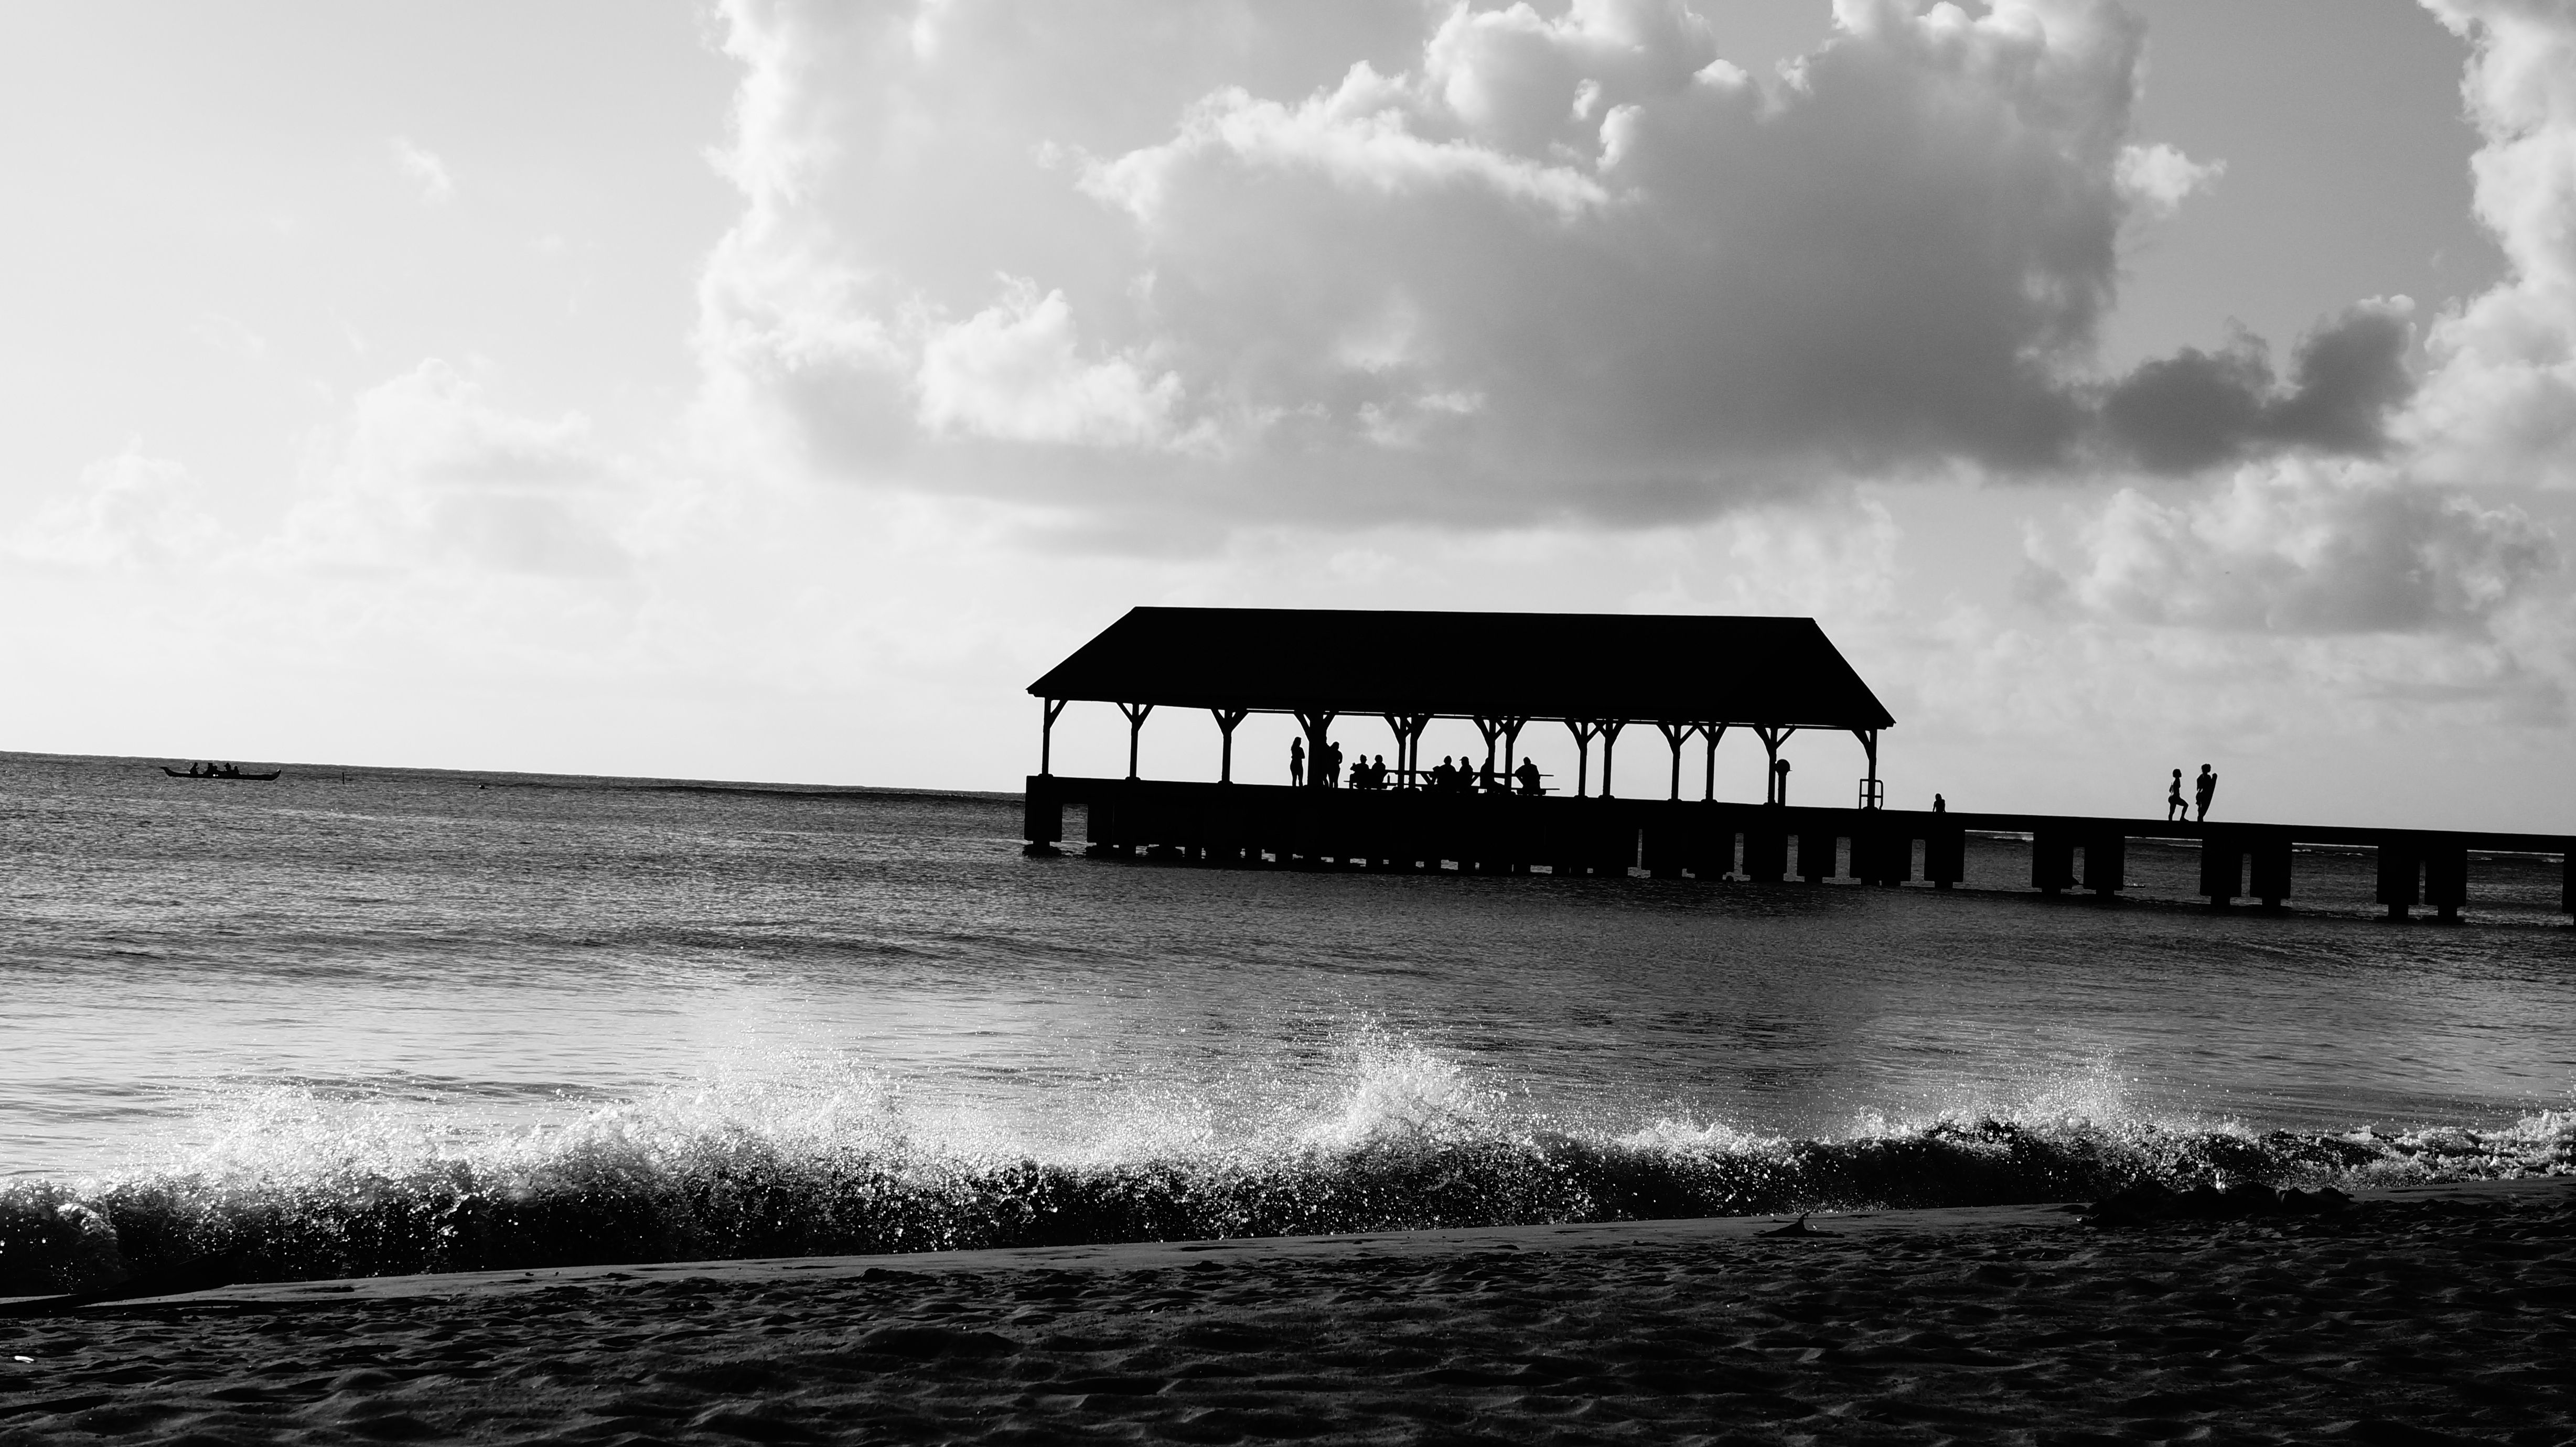
beach, sea, coast, ocean, horizon, cloud, black and white, sky, white, photography, wave, pier, black, jetty, monochrome, pontoon, waves, clouds, monochrome photography, landing stage